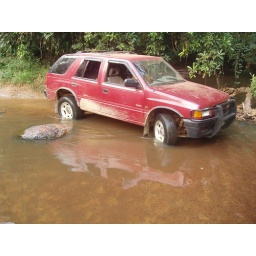
car in water